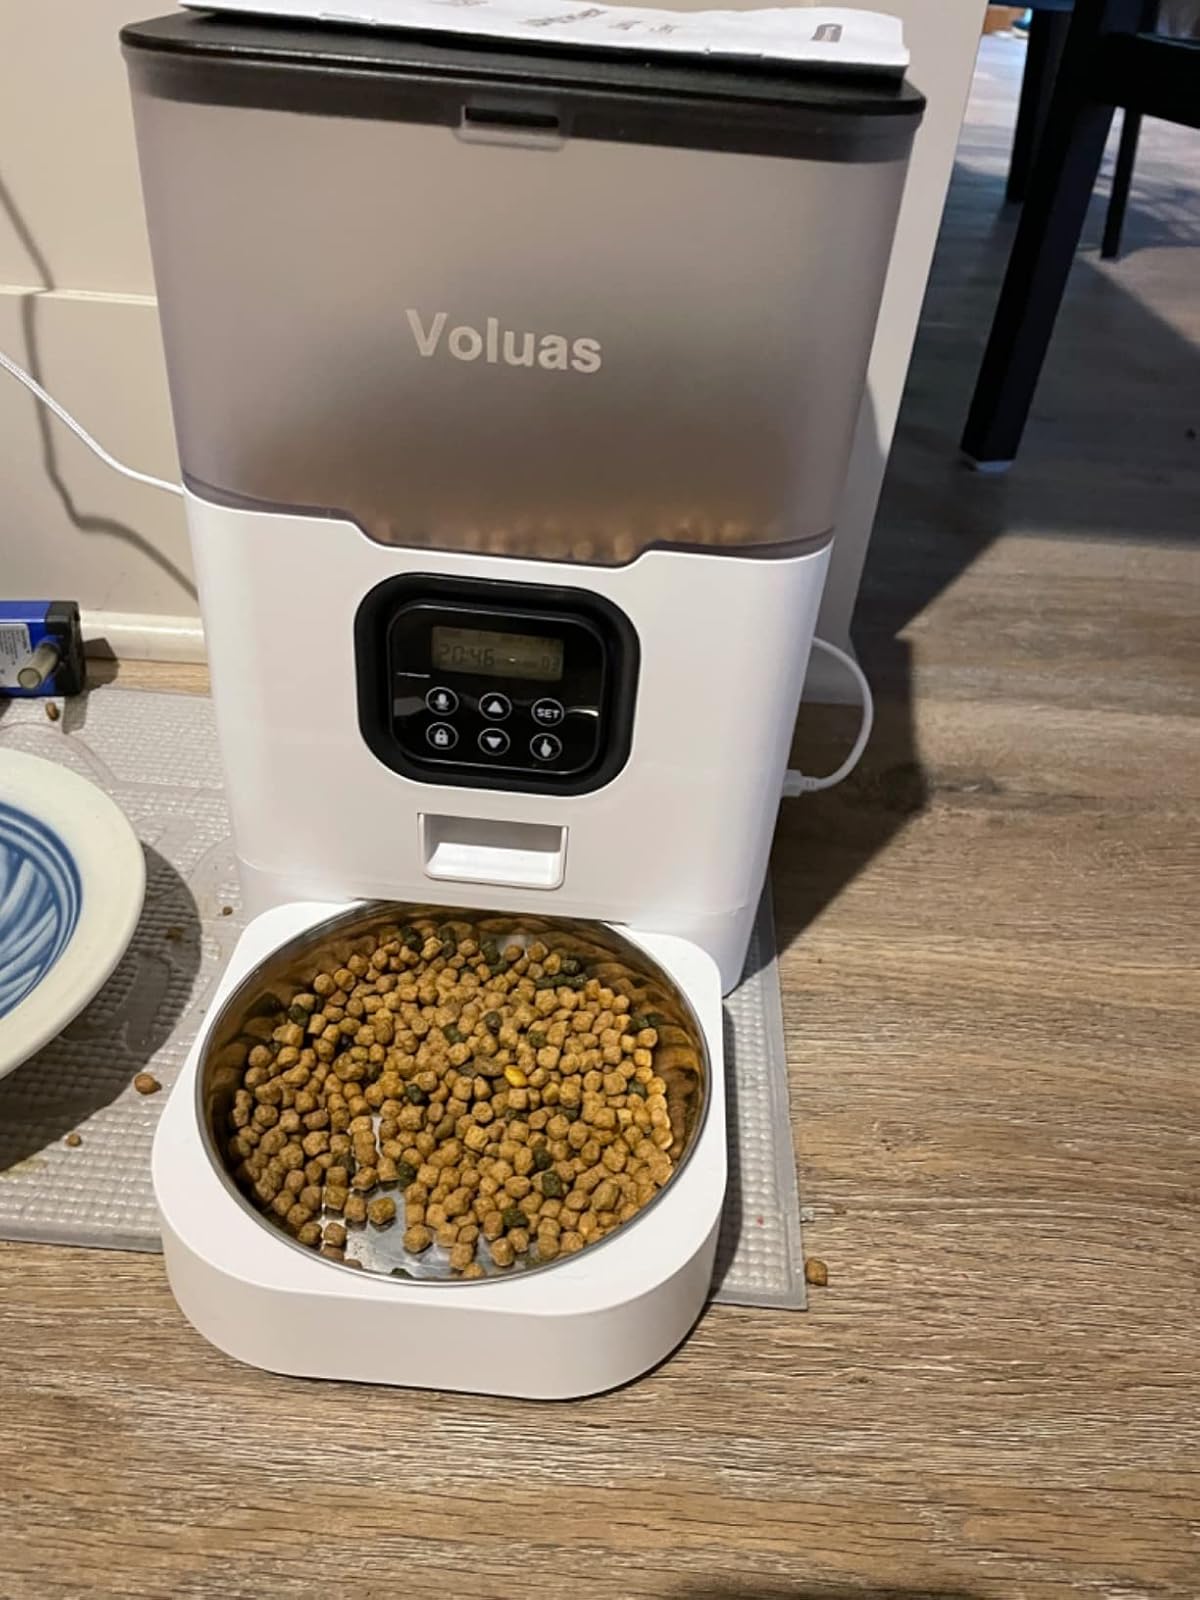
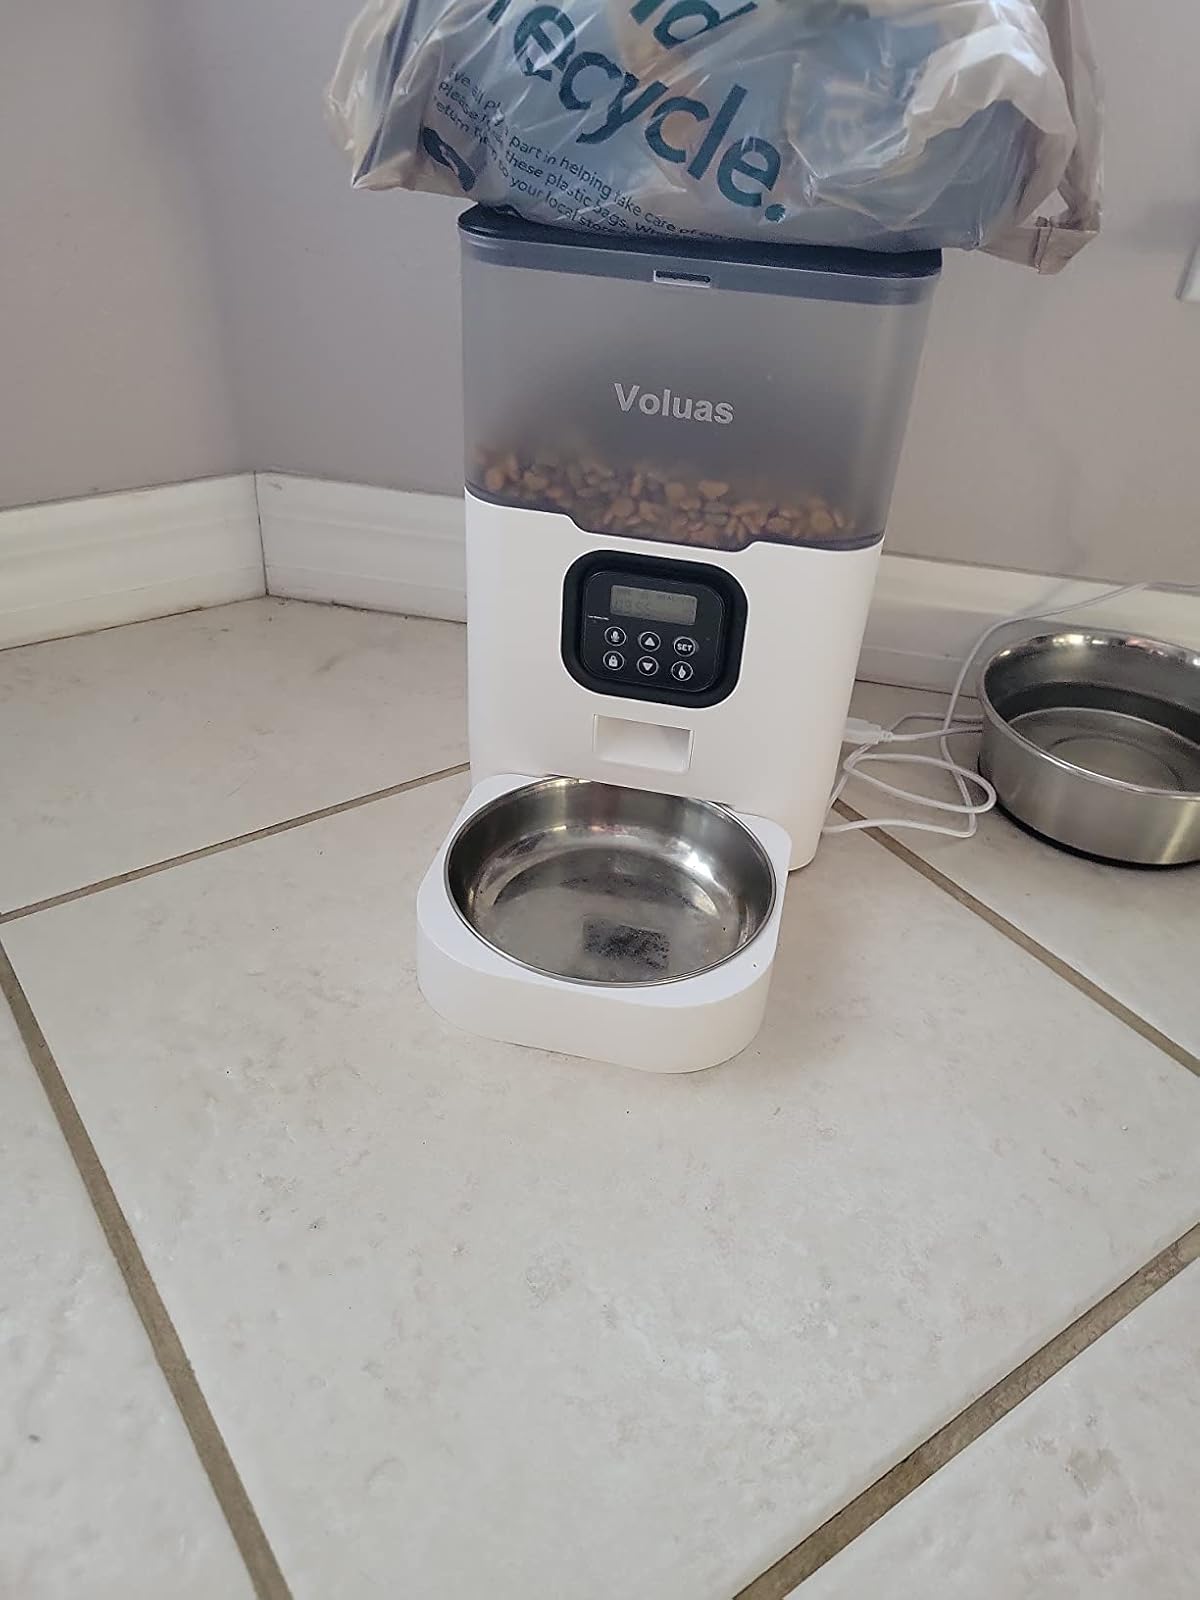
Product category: items_feeder
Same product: yes